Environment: real
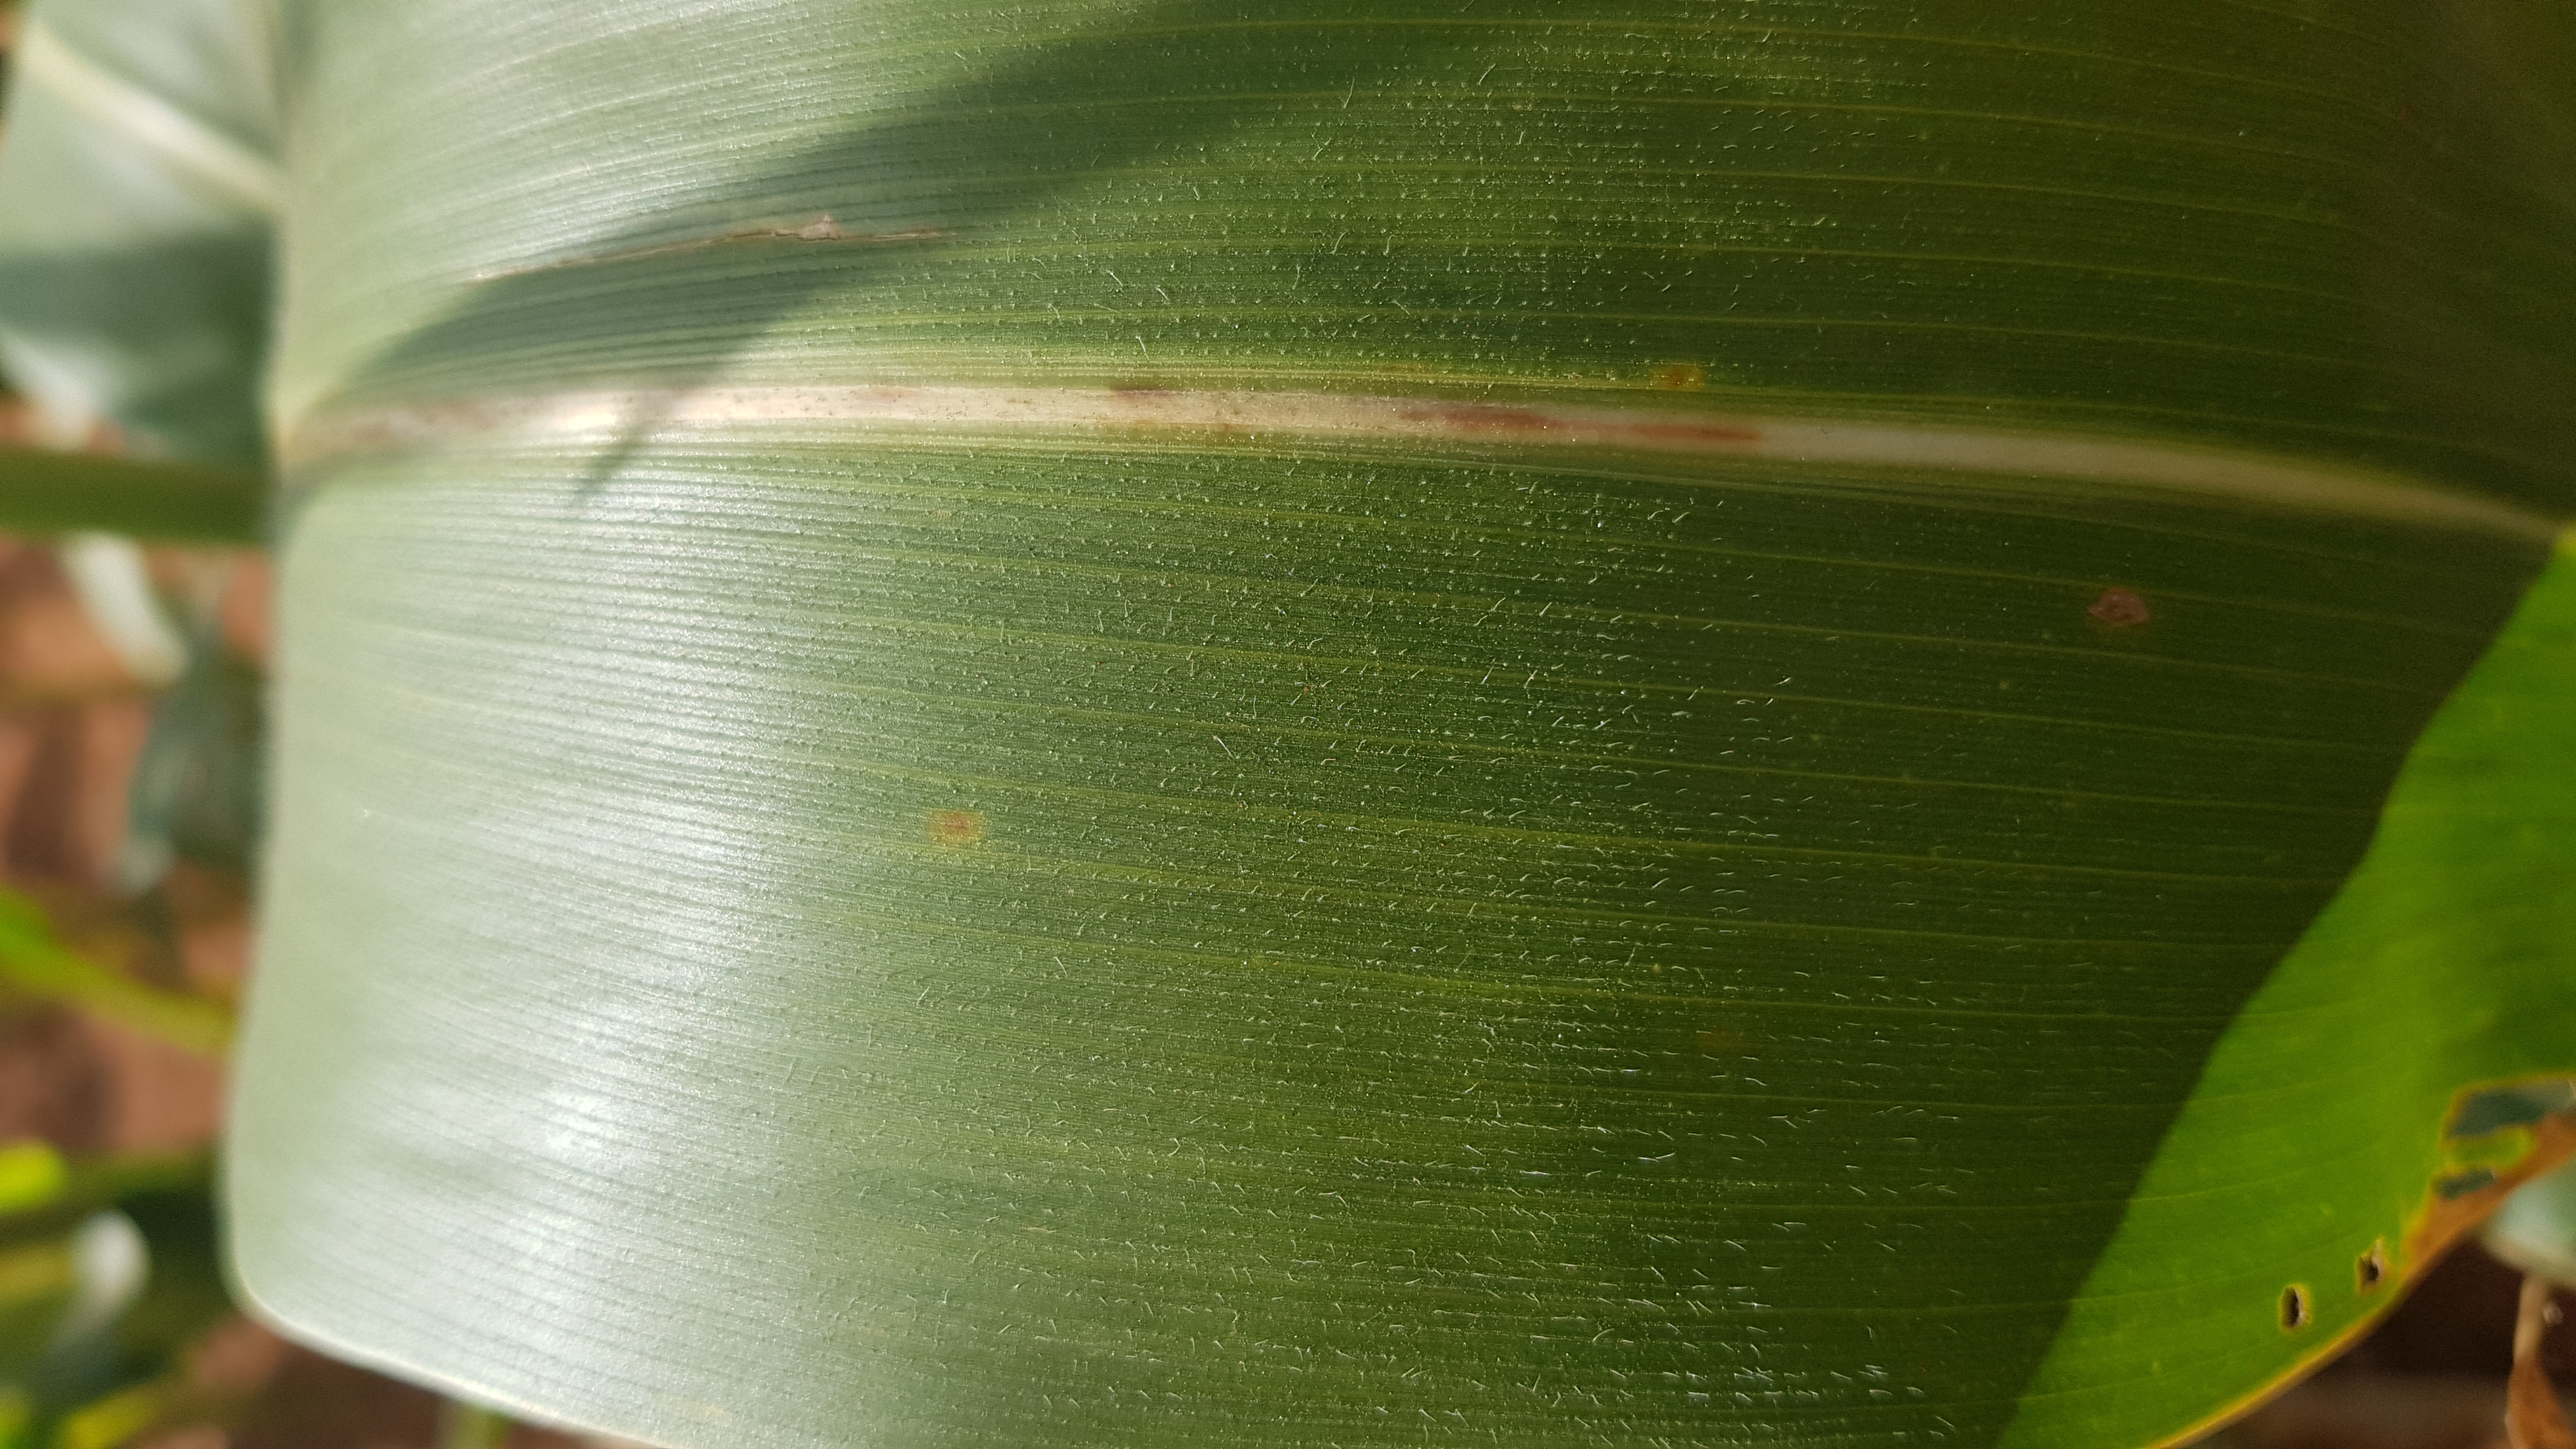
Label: gray_leaf_spot